Vladimir Lenin

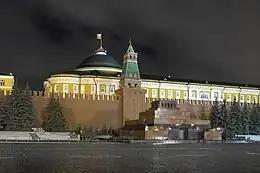
Lenin's Mausoleum in front of the Kremlin, 2007

After the Armistice on the Western Front, Lenin believed that the breakout of the European revolution was imminent. Seeking to promote this, Sovnarkom supported the establishment of Béla Kun's soviet government in Hungary in March 1919, followed by the soviet government in Bavaria and various revolutionary socialist uprisings in other parts of Germany, including that of the Spartacus League. During Russia's Civil War, the Red Army was sent into the newly independent national republics on Russia's borders to aid Marxists there in establishing soviet systems of government. In Europe, this resulted in the creation of new communist-led states in Estonia, Latvia, Lithuania, Belarus, and Ukraine, all of which were nominally independent from Russia but in fact controlled from Moscow, while further east it led to the creation of communist governments in Outer Mongolia. Various senior Bolsheviks wanted these absorbed into the Russian state; Lenin insisted that national sensibilities should be respected, but reassured his comrades that these nations' new Communist Party administrations were under the "de facto" authority of Sovnarkom.